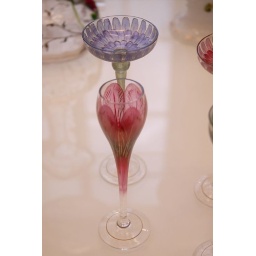
Two glasses in the shape of flowers